Empire of Japan–Russian Empire relations

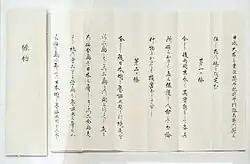
Yevfimy Putyatin negotiated the Treaty of Commerce and Navigation between Japan and Russia ("Treaty of Shimoda"), 7 February 1855.

In 1852, on learning of American plans to send Commodore Matthew Perry in an attempt to open Japan for foreign trade, the Russian government revived Putyatin's proposal, which received support from Grand Duke Konstantin Nikolayevich of Russia. The expedition included several notable Sinologists and a number of scientists and engineers, as well as the noted author Ivan Goncharov, and the "Pallada" under the command of Ivan Unkovsky was selected as the flagship. After many mishaps, Putyatin signed three treaties between 1855 and 1858 by which Russia established diplomatic and commercial relations with Japan. (see Treaty of Shimoda)